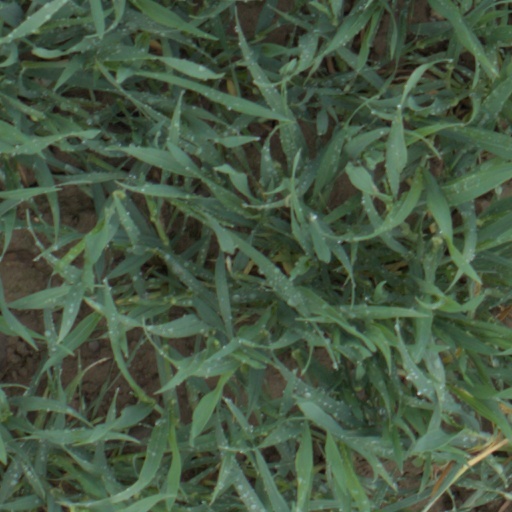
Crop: wheat